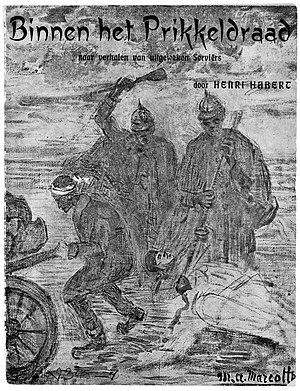
Lucile Marie Antoinette Marcotte née à Troyes le 31 mai 1867 et morte à Paris le 30 avril 1929 est une artiste peintre française, principalement active en Belgique.